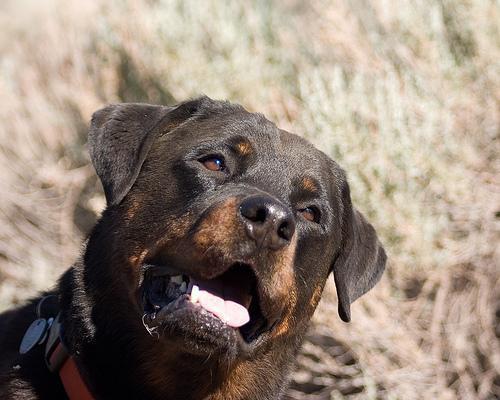
Rottweiler